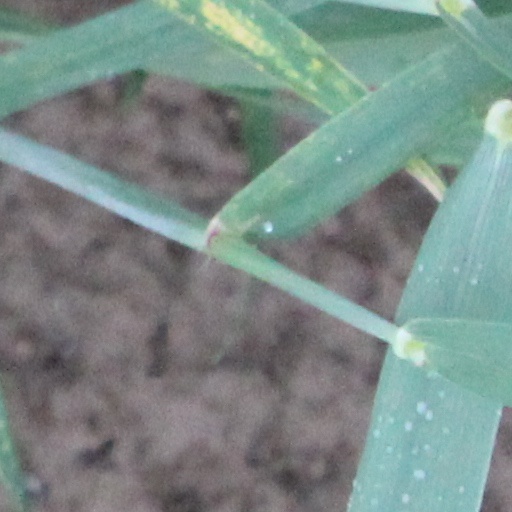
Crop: wheat